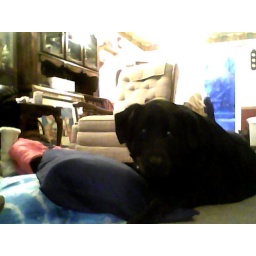
This is my dog Jet laying on a pillow in our living room. She is such a princess!